Goo Hara

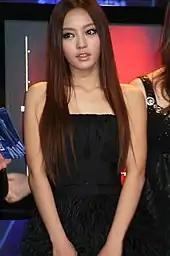

Goo joined the girl group Kara in 2008, following the departure of former member Kim Sung-hee. In October 2009, she became a cast member of the KBS reality show "Invincible Youth". On January 5, 2010, during an appearance on the SBS reality show "Strong Heart", Goo admitted that she had had dental and minor facial cosmetic surgery. She stated that she had always had double eyelids, but had surgery to make them more defined.